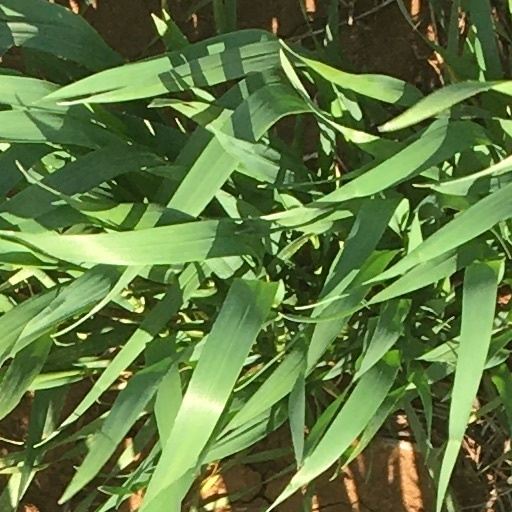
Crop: wheat